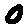
Label: 0